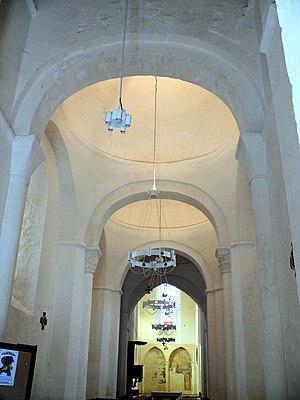
Trémolat - Eglise Saint-Nicolas - Nef couverte par une file de trois coupoles
L'église Saint-Nicolas est une église catholique située à Trémolat, en France.